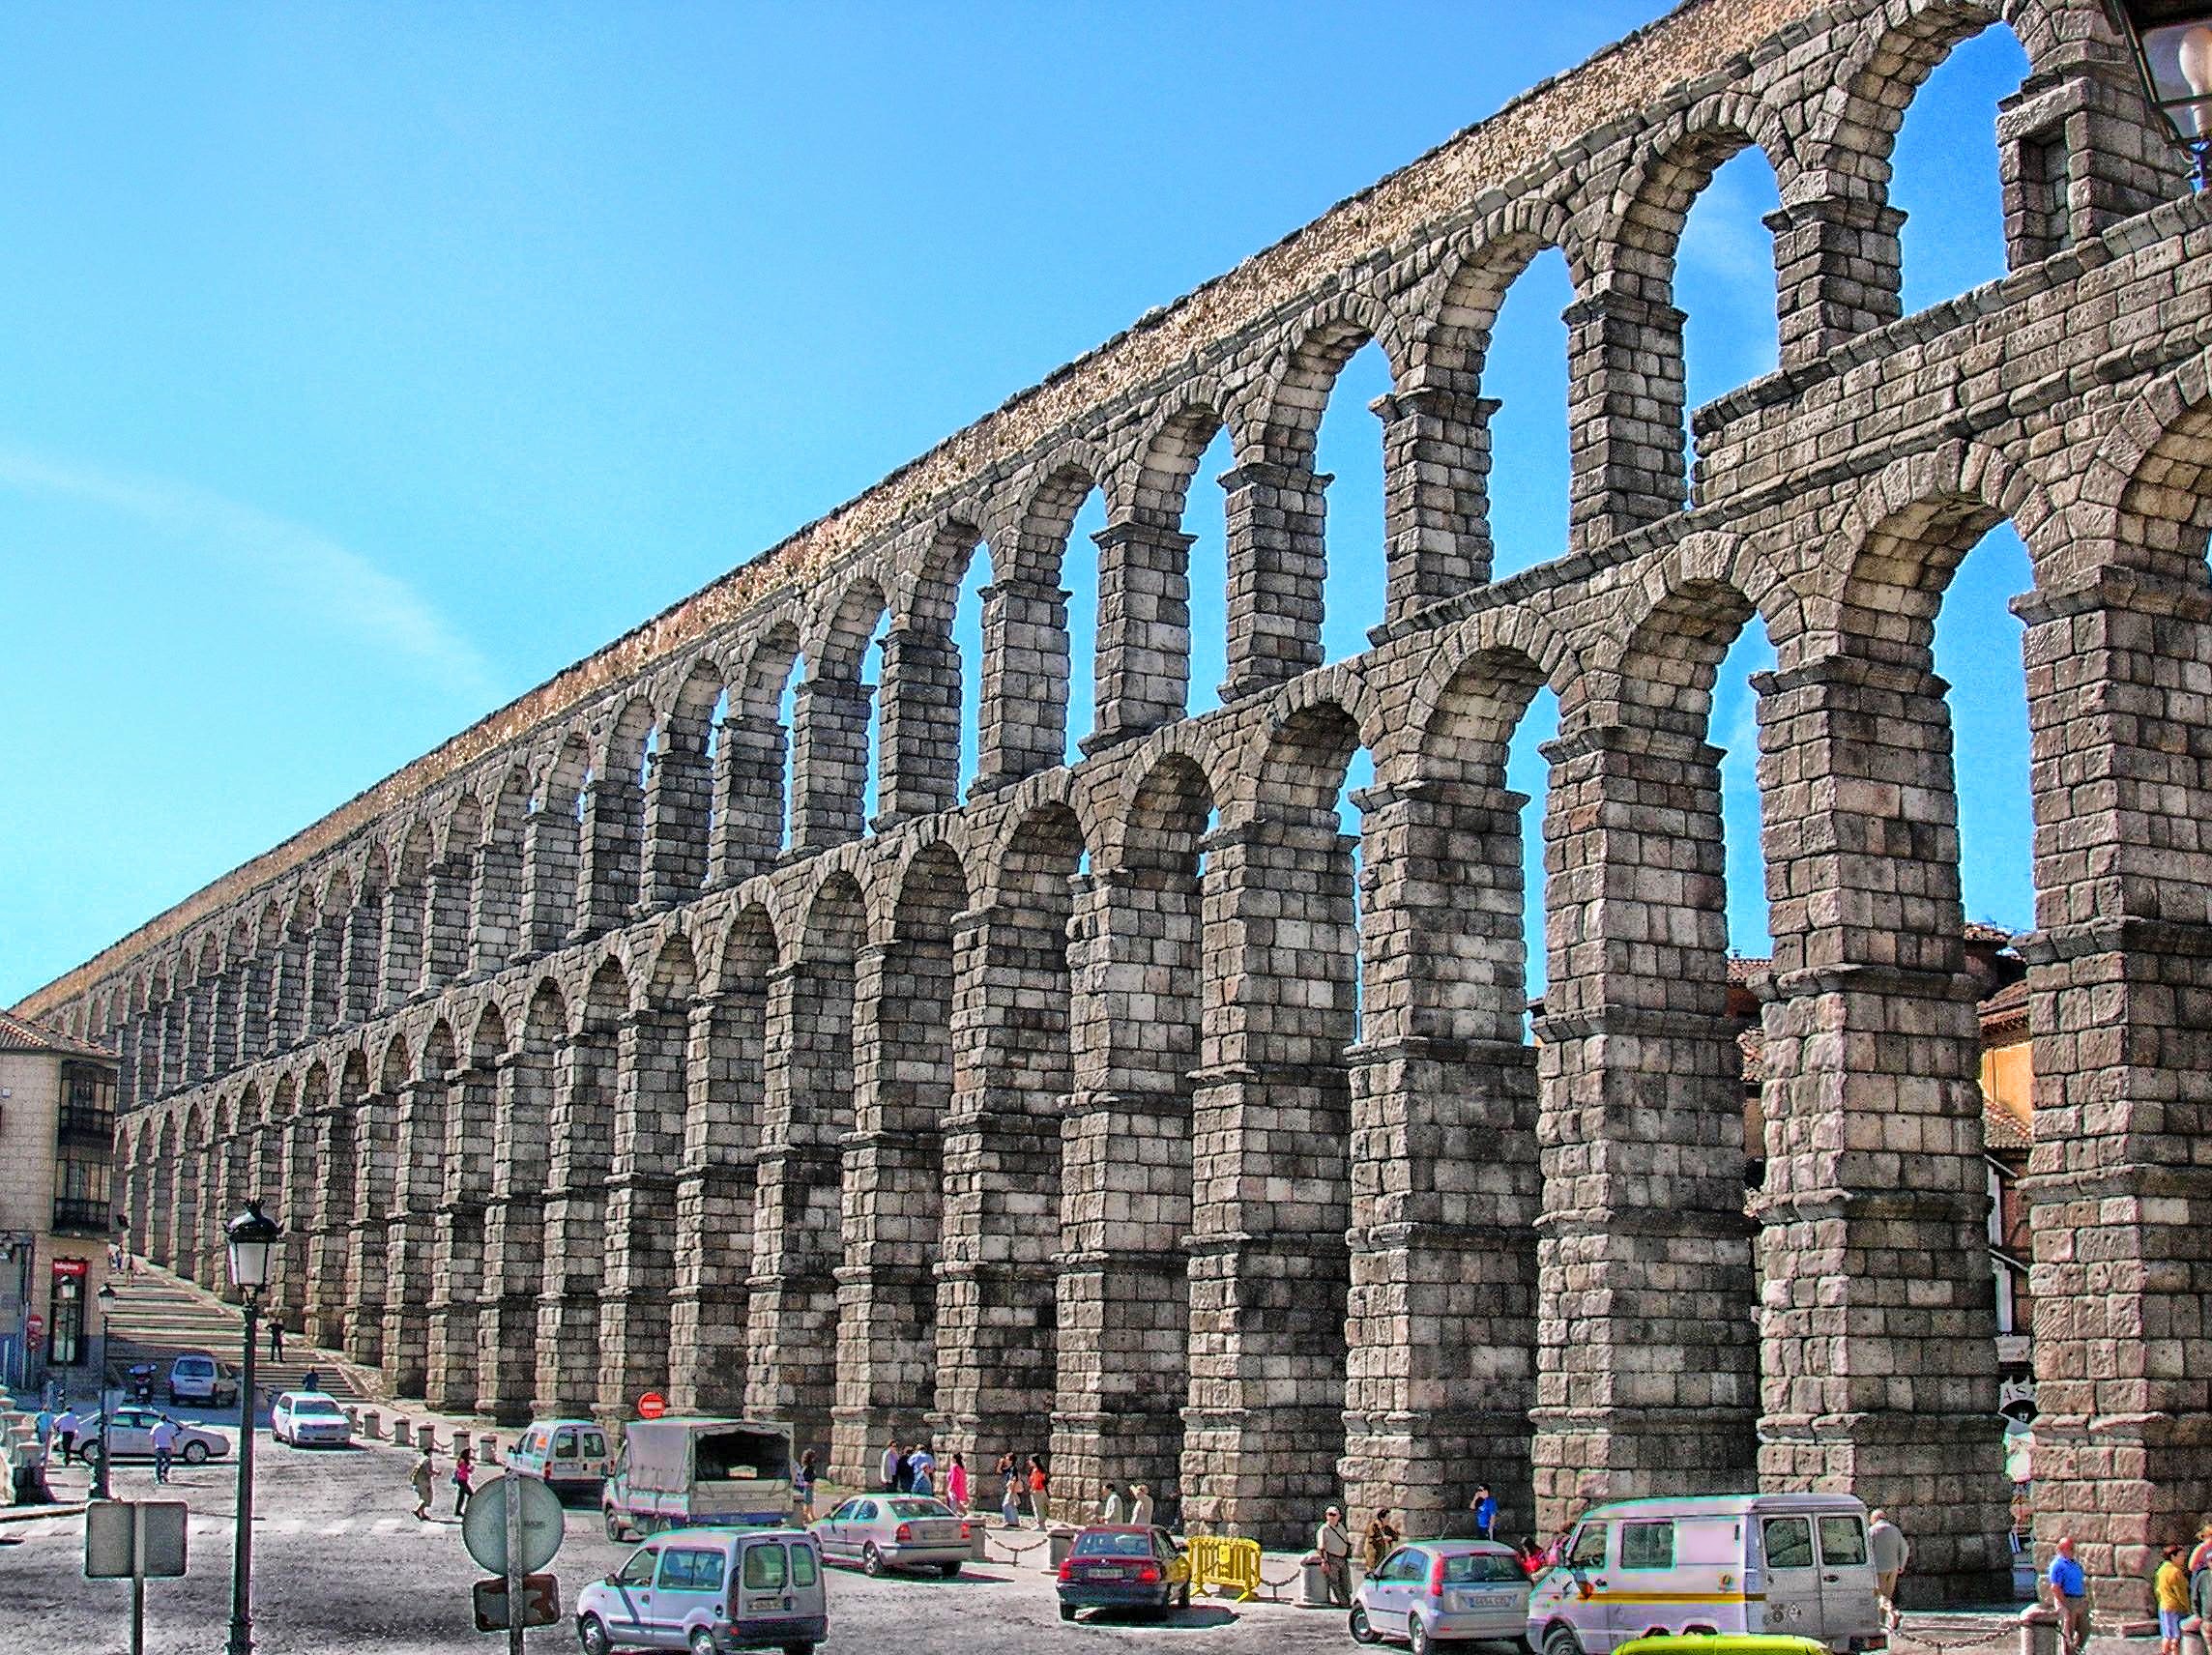
architecture, structure, sky, bridge, city, urban, cityscape, downtown, arch, plaza, landmark, facade, historic, stadium, tower block, aquaduct, hdr, clouds, arena, spain, columns, roman, segovia, vehicles, aqueduct, urban area, sport venue